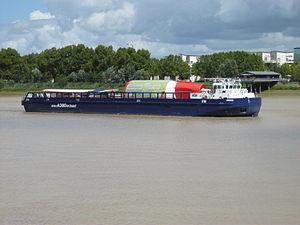
Transport Airbus A380 en construction sur la Garonne sur la barge ""Breuil"""
La barge Breuil est un bateau spécialement conçu pour acheminer les éléments de l'Airbus A380 de Pauillac jusqu'à Langon par voie fluviale.